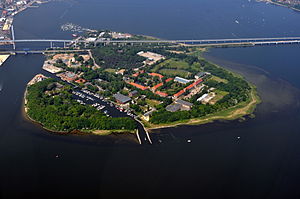
Dänholm
Dänholm
Dänholm, Danholm, tidligere Strela eller Stralo, er en ø ved den tyske Østersøkyst i Strelasund mellem Stralsund og Rügen og tilhører Hansestadt Stralsund.